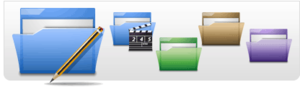
Oxygen est le thème graphique de l’environnement de bureau KDE4.